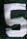
Number: 5